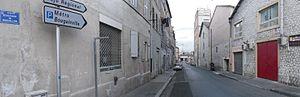
A Marseille, exemple d'une petite rue portant le titre de ""boulevard"". Ici, le boulevard Magallon, situé dans le XV° arrondissement de la ville, proche de la station de métro ""Bougainville"".
Un boulevard est une voie généralement large avec souvent des allées piétonnières sur ses bords.